Parafield Gardens railway station

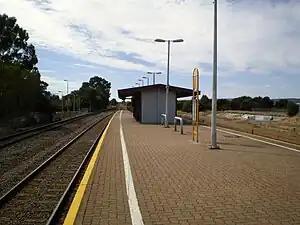
North-east bound view from Platform 1, April 2008

Parafield Gardens railway station is located on the Gawler line. Situated adjacent to Parafield Airport, in the northern Adelaide suburb of Parafield Gardens, it is from Adelaide station. This station is also frequented by Trainspotters.